Evolution of languages

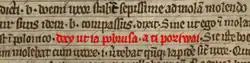
The Book of Henryków is the earliest document to include a sentence written entirely in what can be interpreted as Old Polish – "Day, ut ia pobrusa, a ti poziwai" highlighted in red

In contact with Mayan Oto-Manguean languages and Mixe-Zoque languages, Nahuatl developed similar relational nouns and calques. Nahuatl rose to prominence beginning in the 7th century and dominated the Valley of Mexico by the 11th century, becoming a lingua franca.